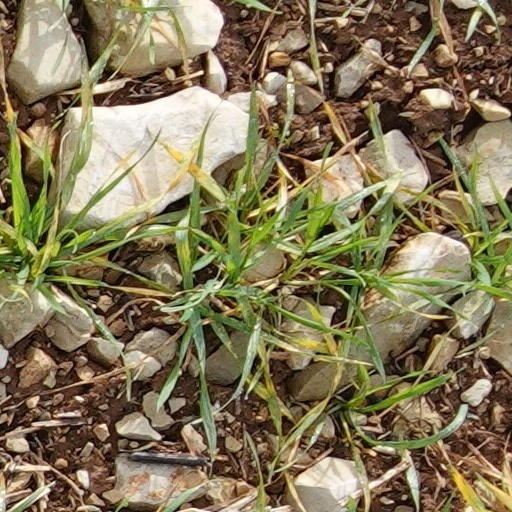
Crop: wheat